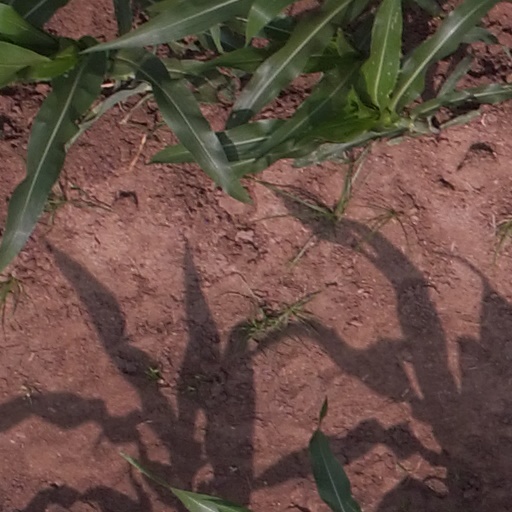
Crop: maize; corn